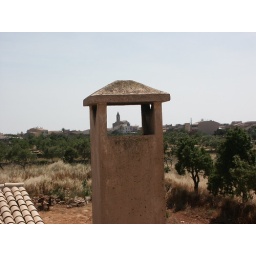
framed santanyi church in the chimney pot